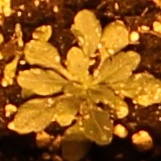
Label: Horseweed